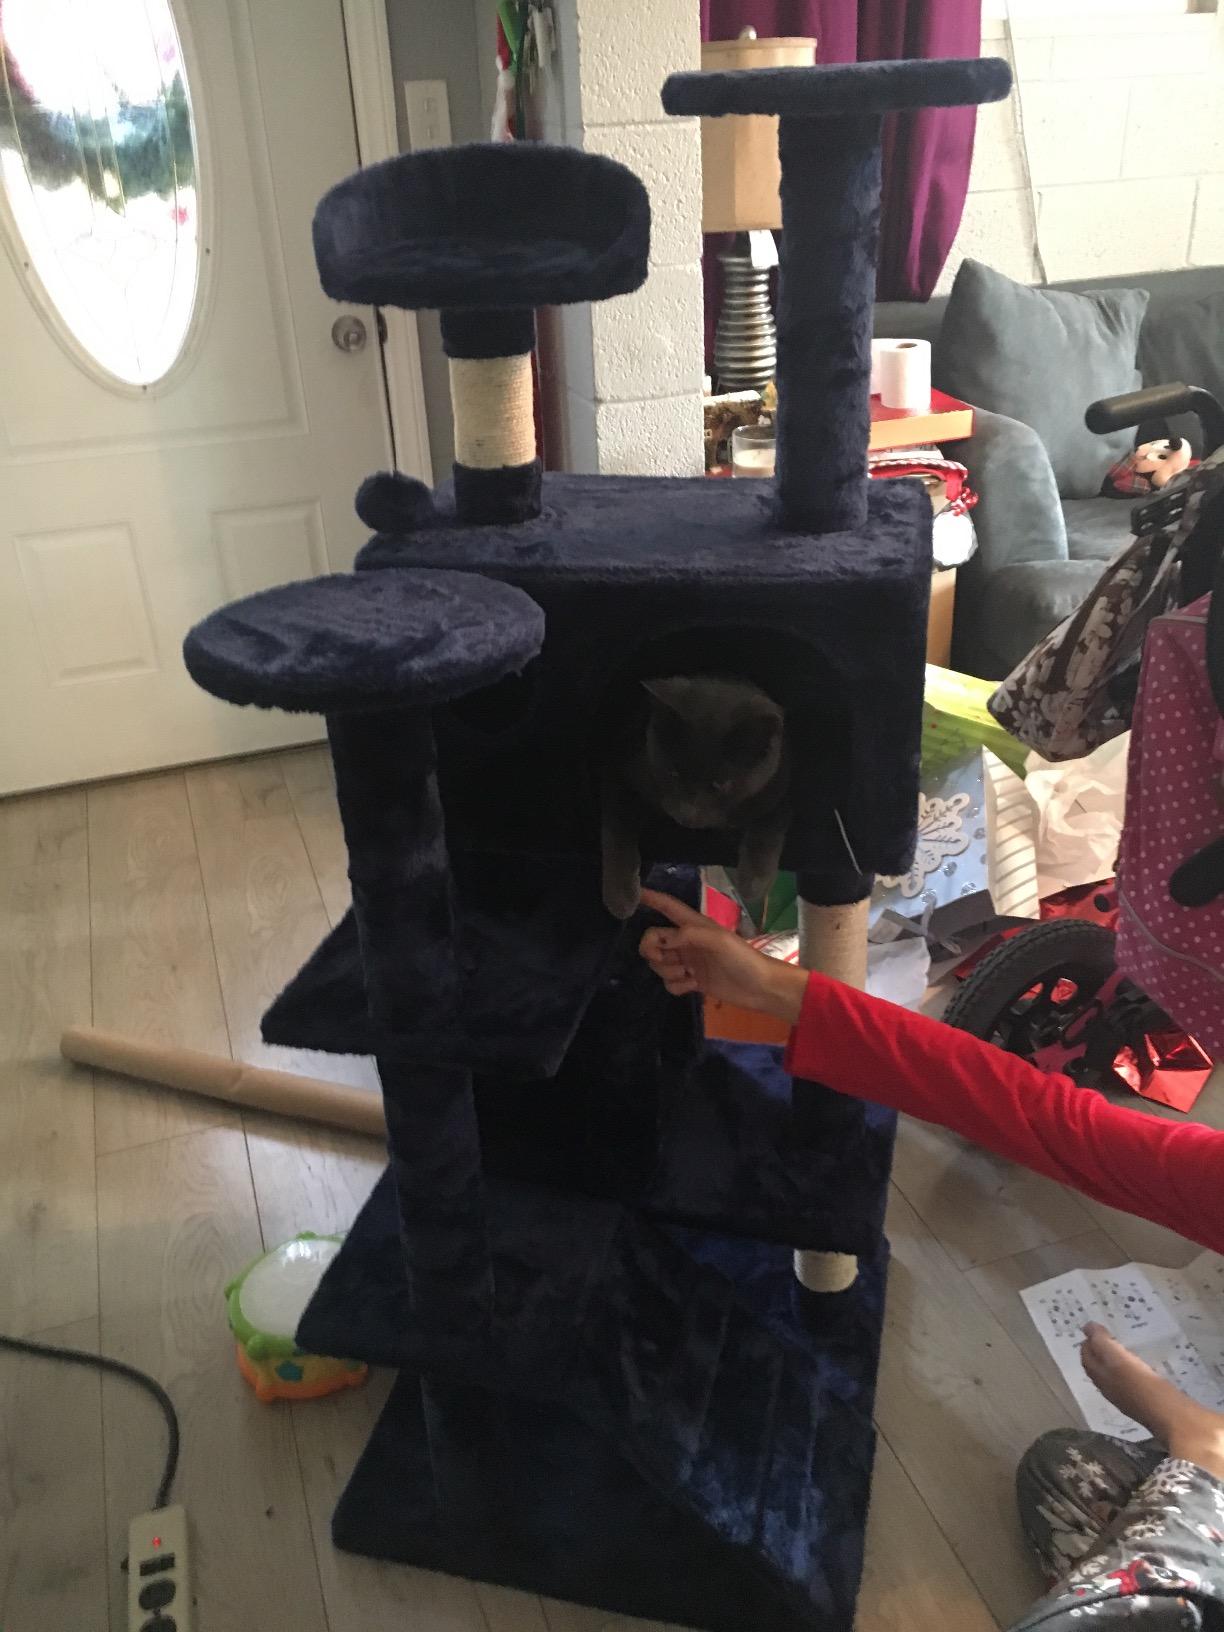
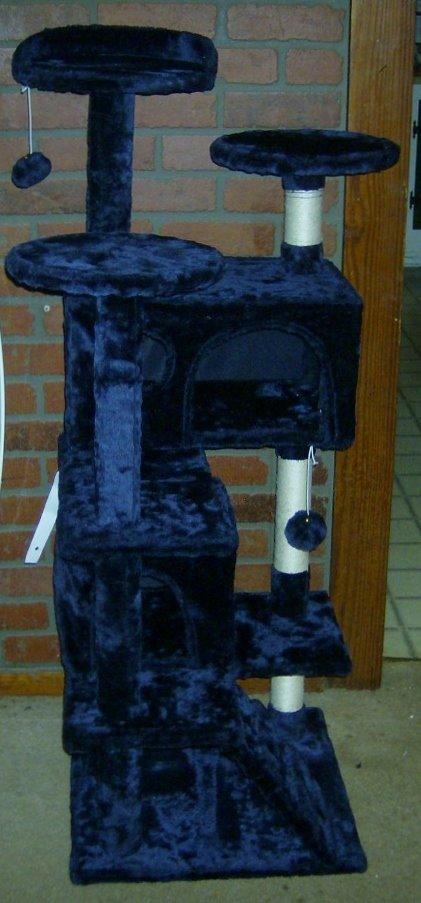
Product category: items_cat tree
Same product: yes